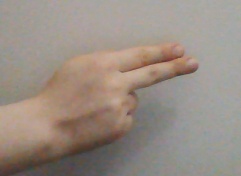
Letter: ain